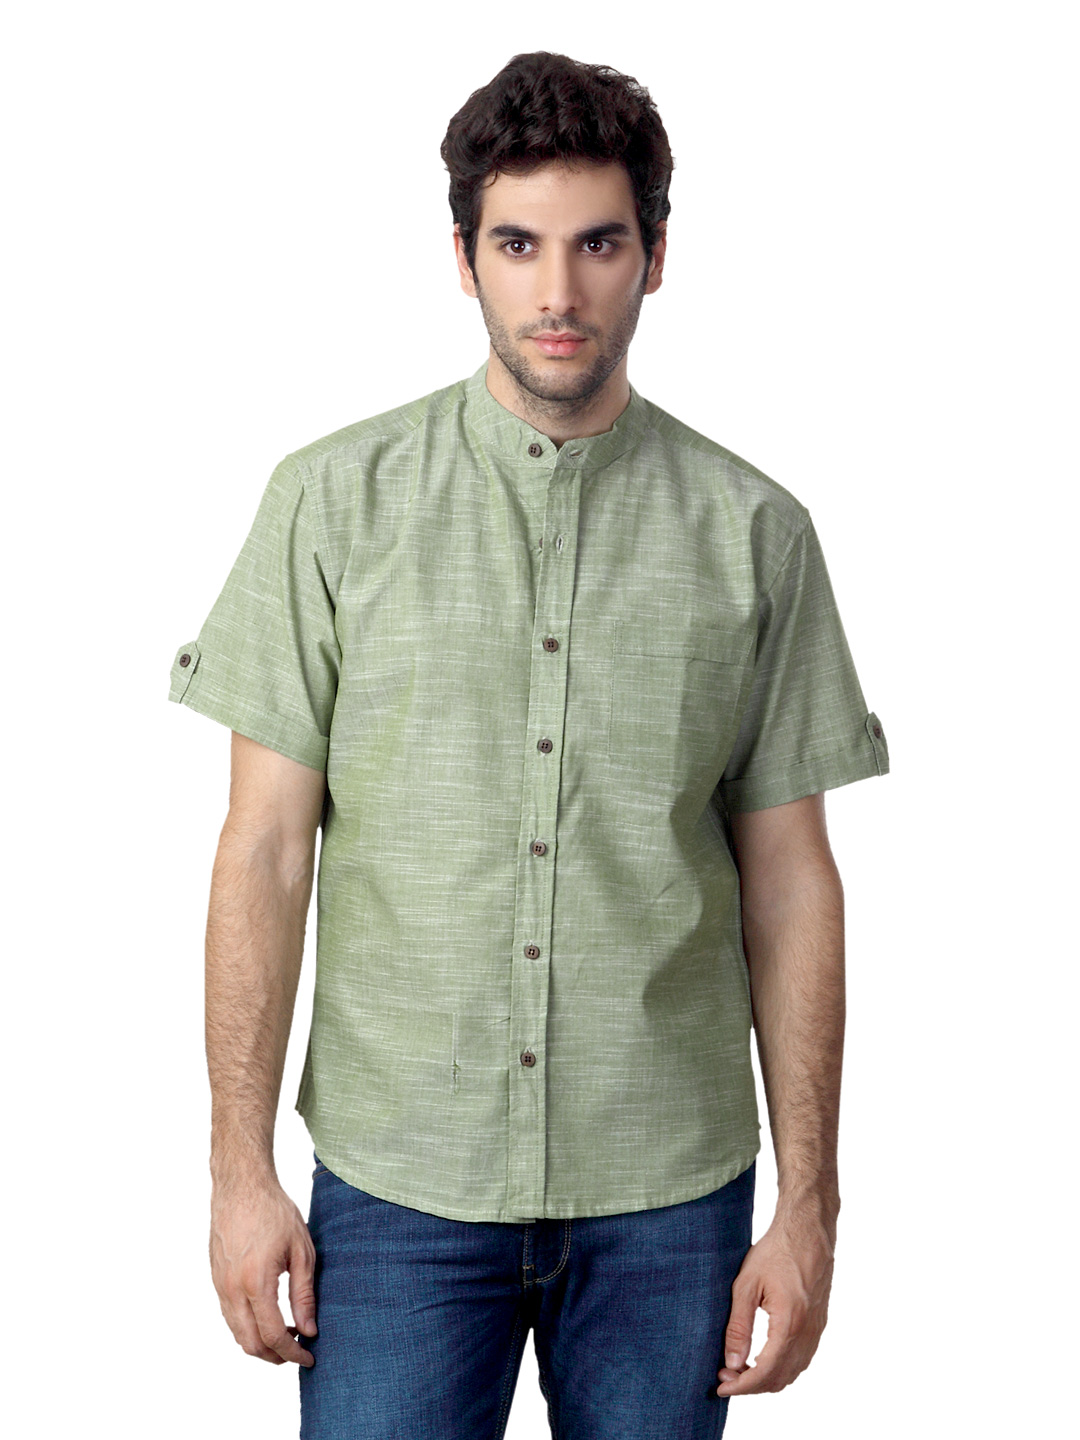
Mother Earth Men Green Shirt
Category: Apparel / Topwear / Shirts
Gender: Men
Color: Green
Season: Summer 2012
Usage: Casual